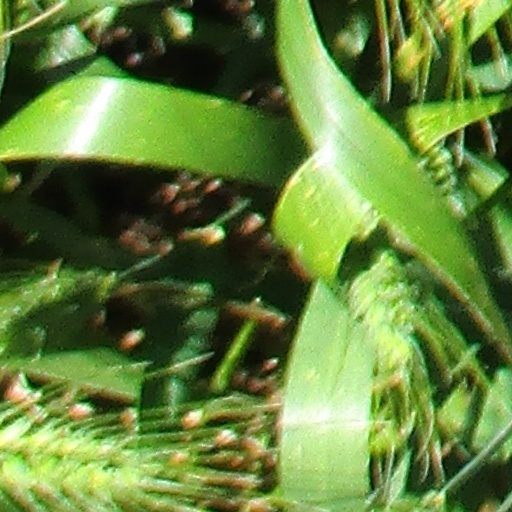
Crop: wheat